Sky position (RA, Dec in degrees): 129.227, 6.644
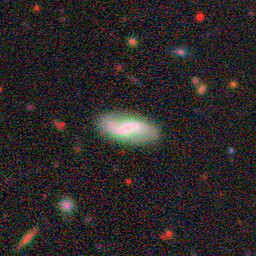
Galaxy morphology: Barred Spiral Galaxies